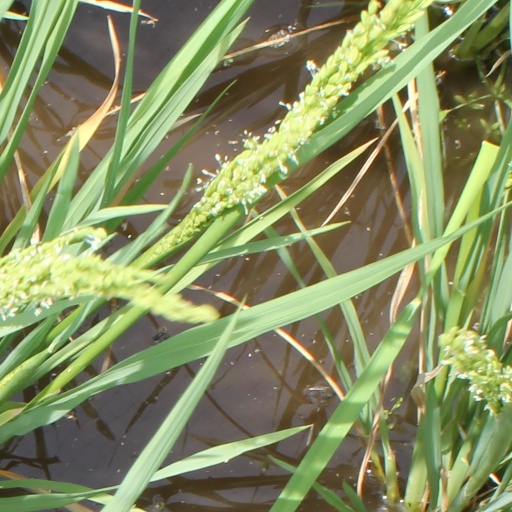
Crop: rice